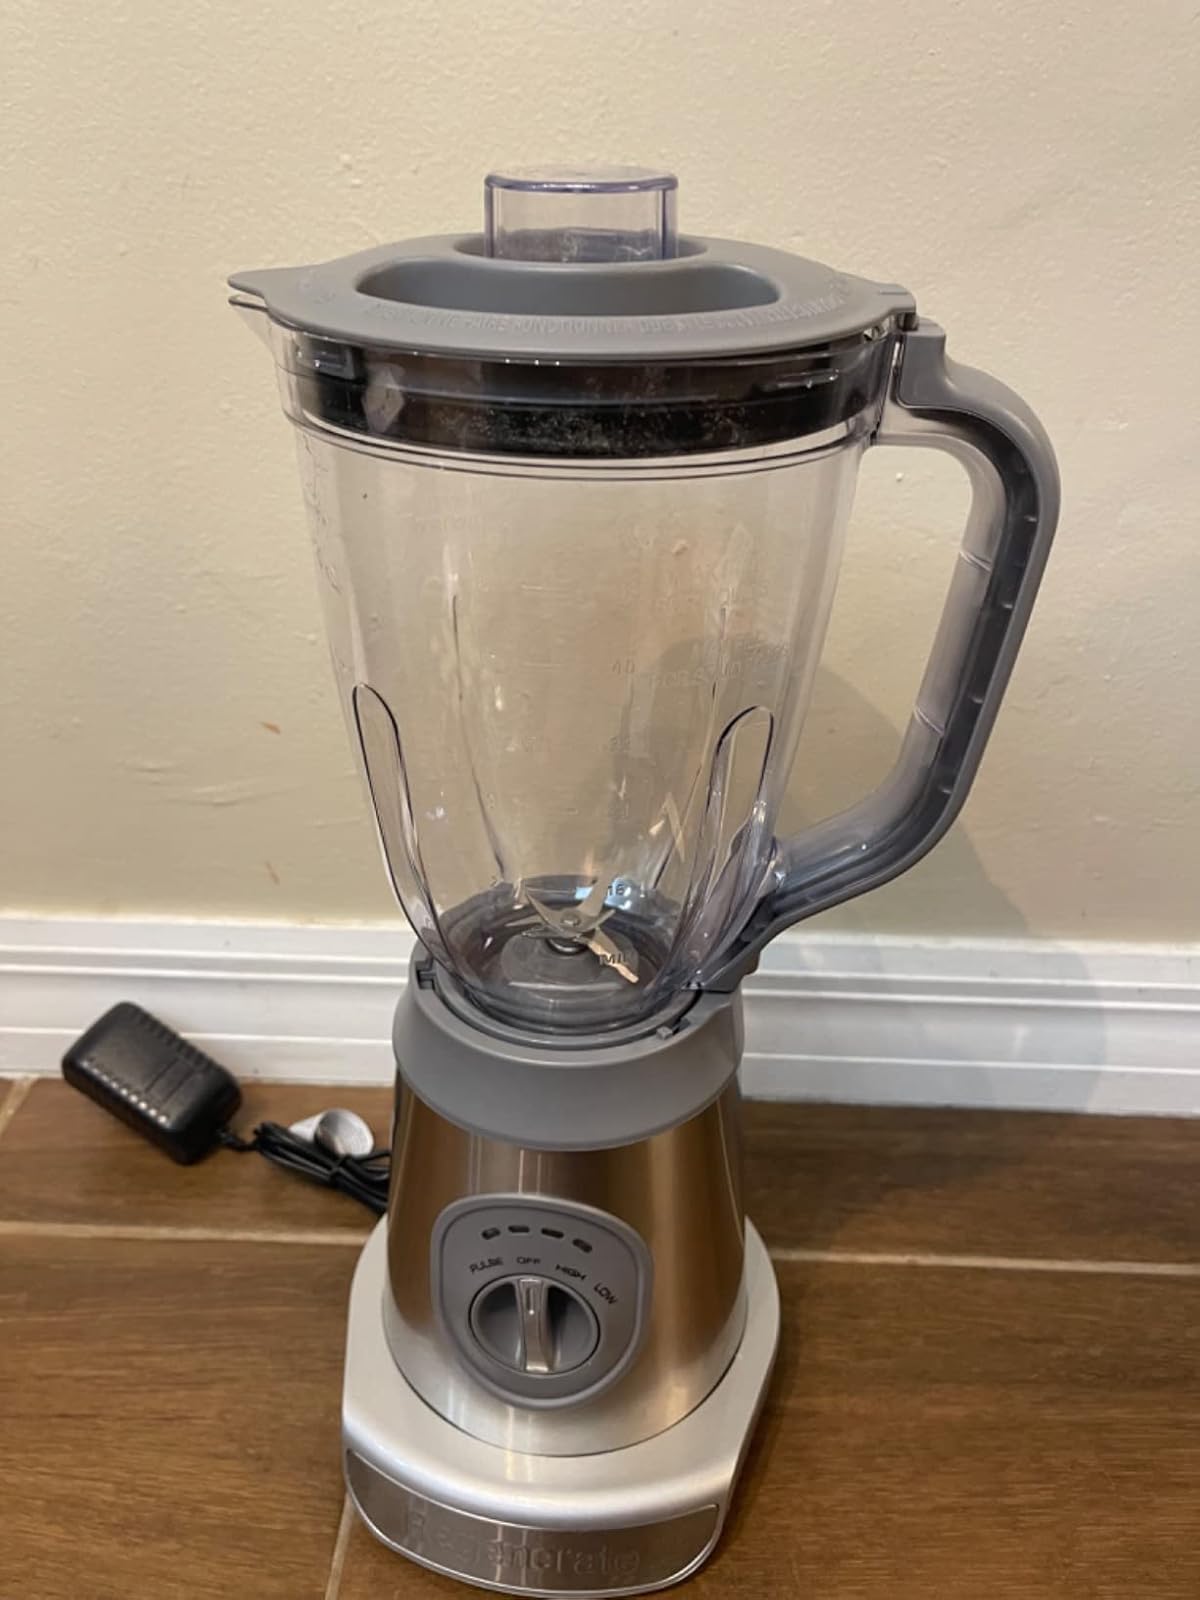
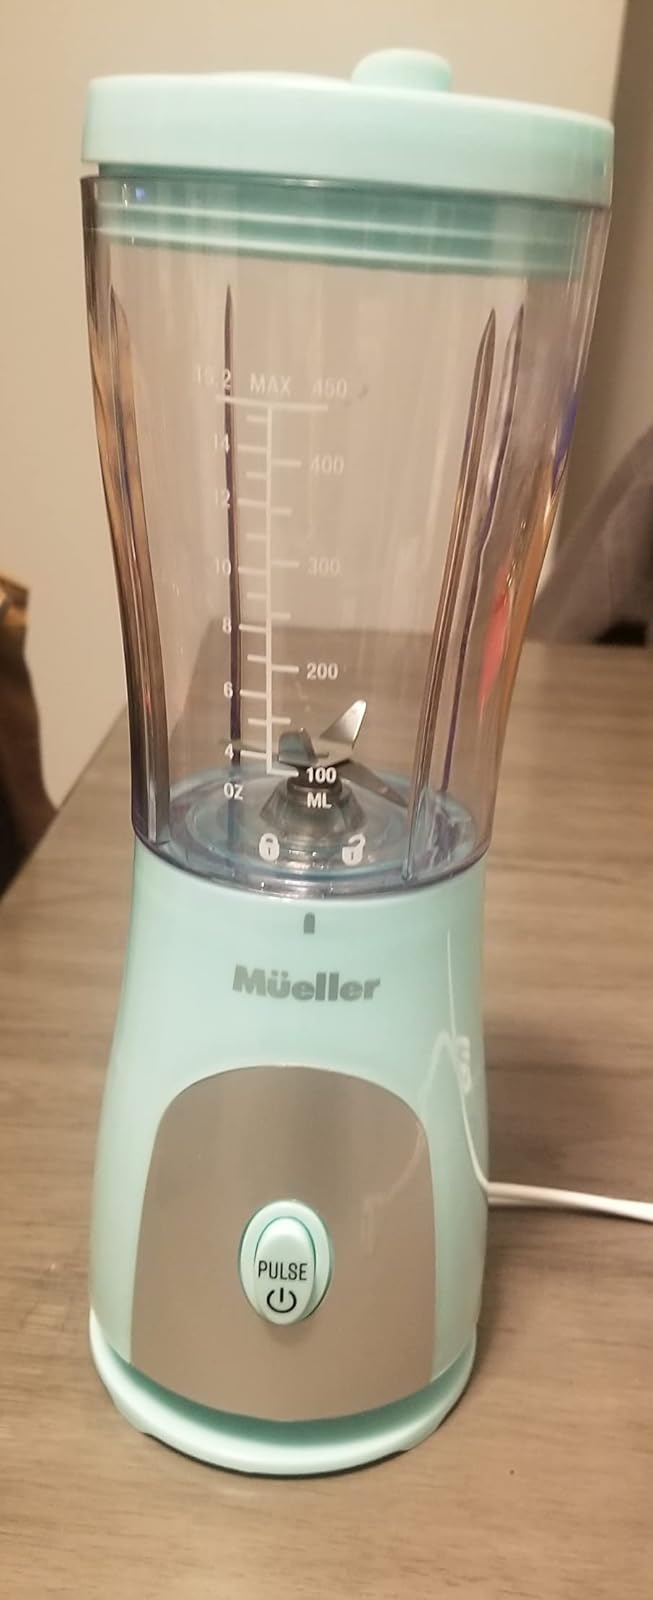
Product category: items_blender
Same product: no